Binion Hoard

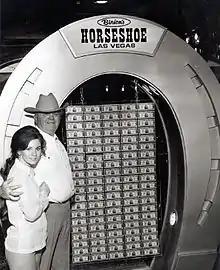
Benny Binion with his daughter Becky (eventual owner of Binion's Horseshoe) in front of the famous $1 million display ( 1969)

In 1951, Benny Binion opened a casino on Fremont Street in Las Vegas, which he named Binion's Horseshoe. In the 1950s, he was convicted for tax evasion. To finance his legal defense, he had to sell his majority interest in the casino. As a result of his conviction, he was prohibited from holding a gaming license. Benny Binion's five children took over his share of the casino. In 1964 the family reacquired the majority stake in the casino, and Ted Binion assumed the role of manager.